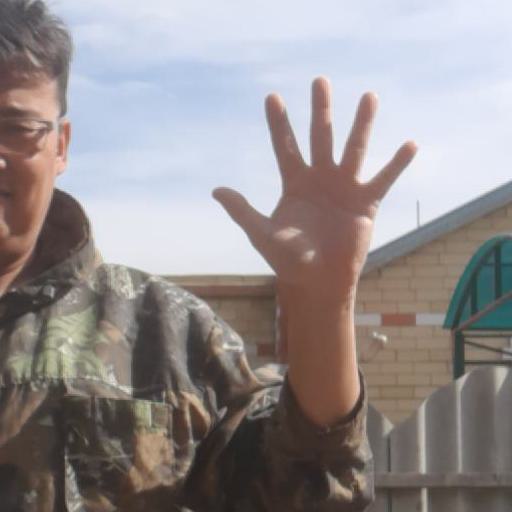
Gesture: palm